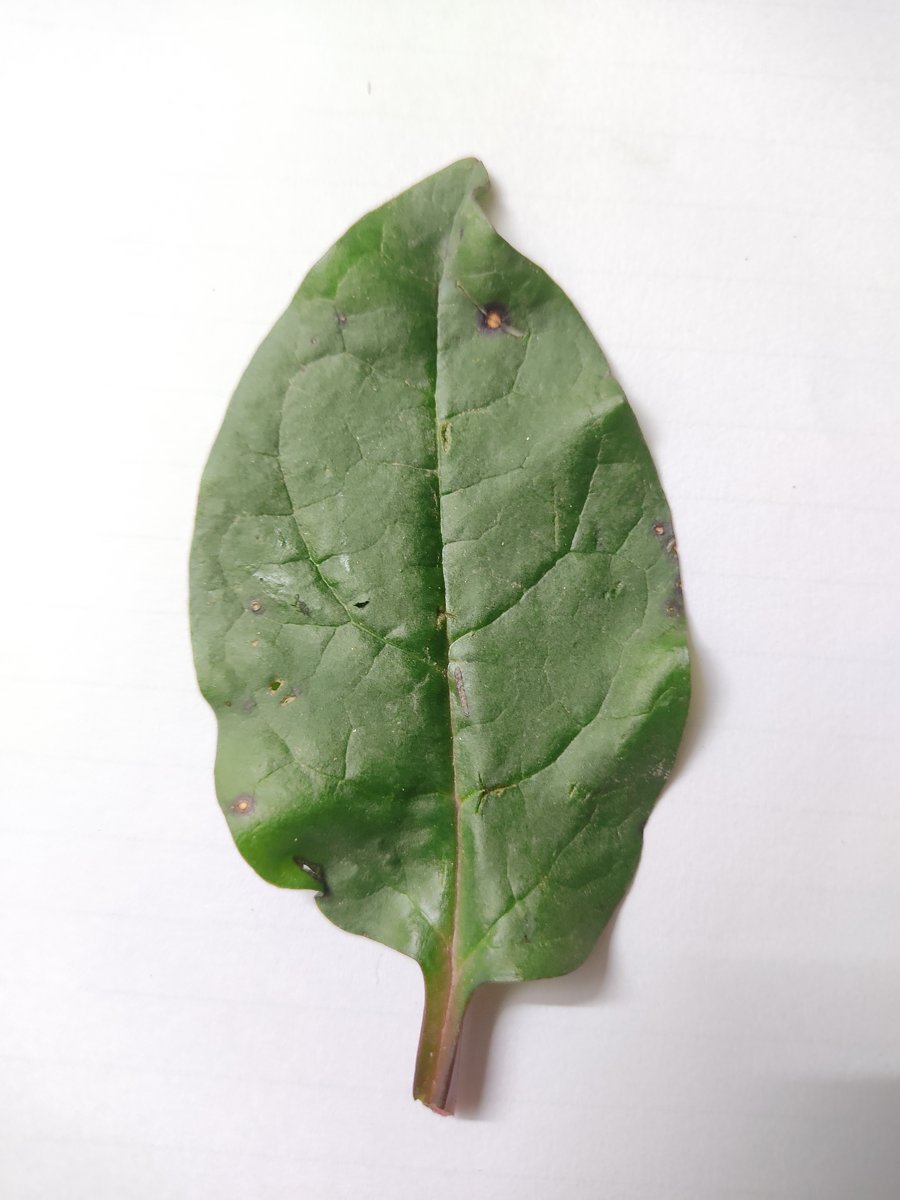
Label: Bacterial-Spot